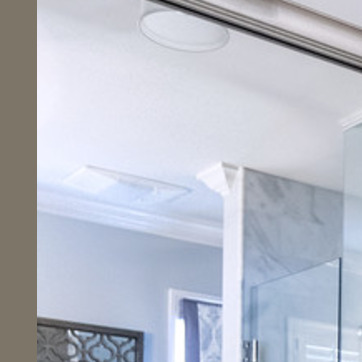
Material: mirror